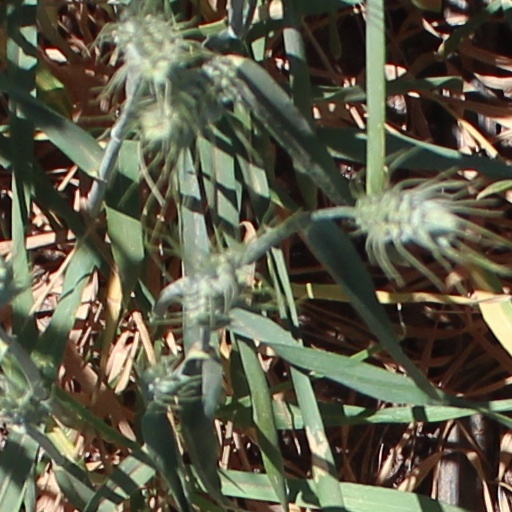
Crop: wheat